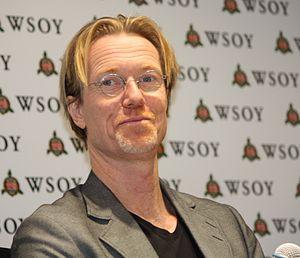
Roslund et Hellström est un duo d'écrivains suédois composé d'Anders Roslund et de Börge Hellström.